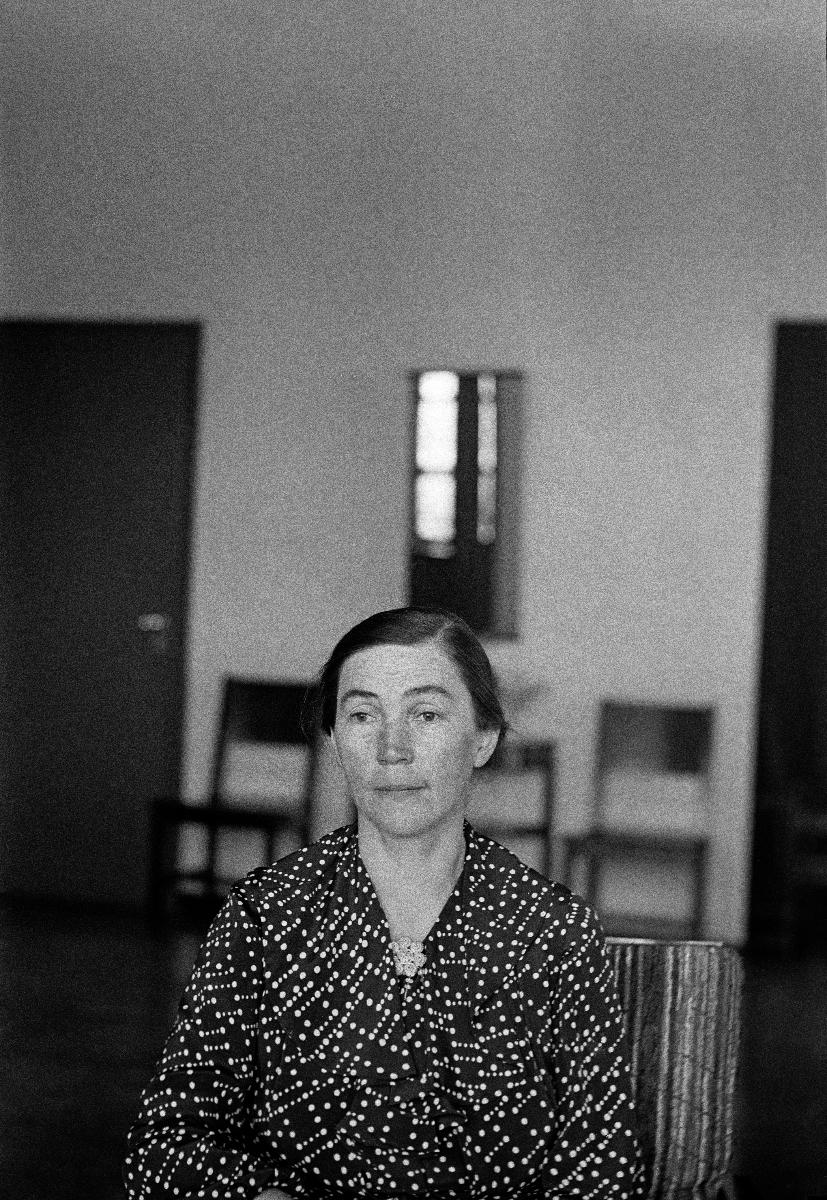
Rachel Edgren
Rachel Edgren
sisällön kuvaus: Suomen ensimmäinen terveyssisar Rachel Edgren Helsingissä vuonna 1937. content description: The first Finnish public health nurse Rachel Edgren in Helsinki 1937. innehållsbeskrivning: Finlands första hälsosyster Rachel Edgren i Helsingfors 1937.
Kuvaaja: Sundström, Hugo, kuvaaja
Vuosi: 1937
Paikka: Suomi, Uusimaa, Helsinki
Aiheet: Edgren, Rachel; terveyssisaret; terveyspalvelut; henkilöt; sairaanhoitajat; ammatillinen koulutus; Folkhälsan; Mannerheimin lastensuojeluliitto; HBL; public-health nurses; health services; persons; health; nurses; public health nurses; education; schooling; vocational education and training; hälsosystrar; hälsovårdstjänster; personer (individer); hälsovård; sjuksköterskor; personer; Mannerheims barnskyddsförbund; hälsosysterskolning; skolning; sjukskötare; yrkesutbildning